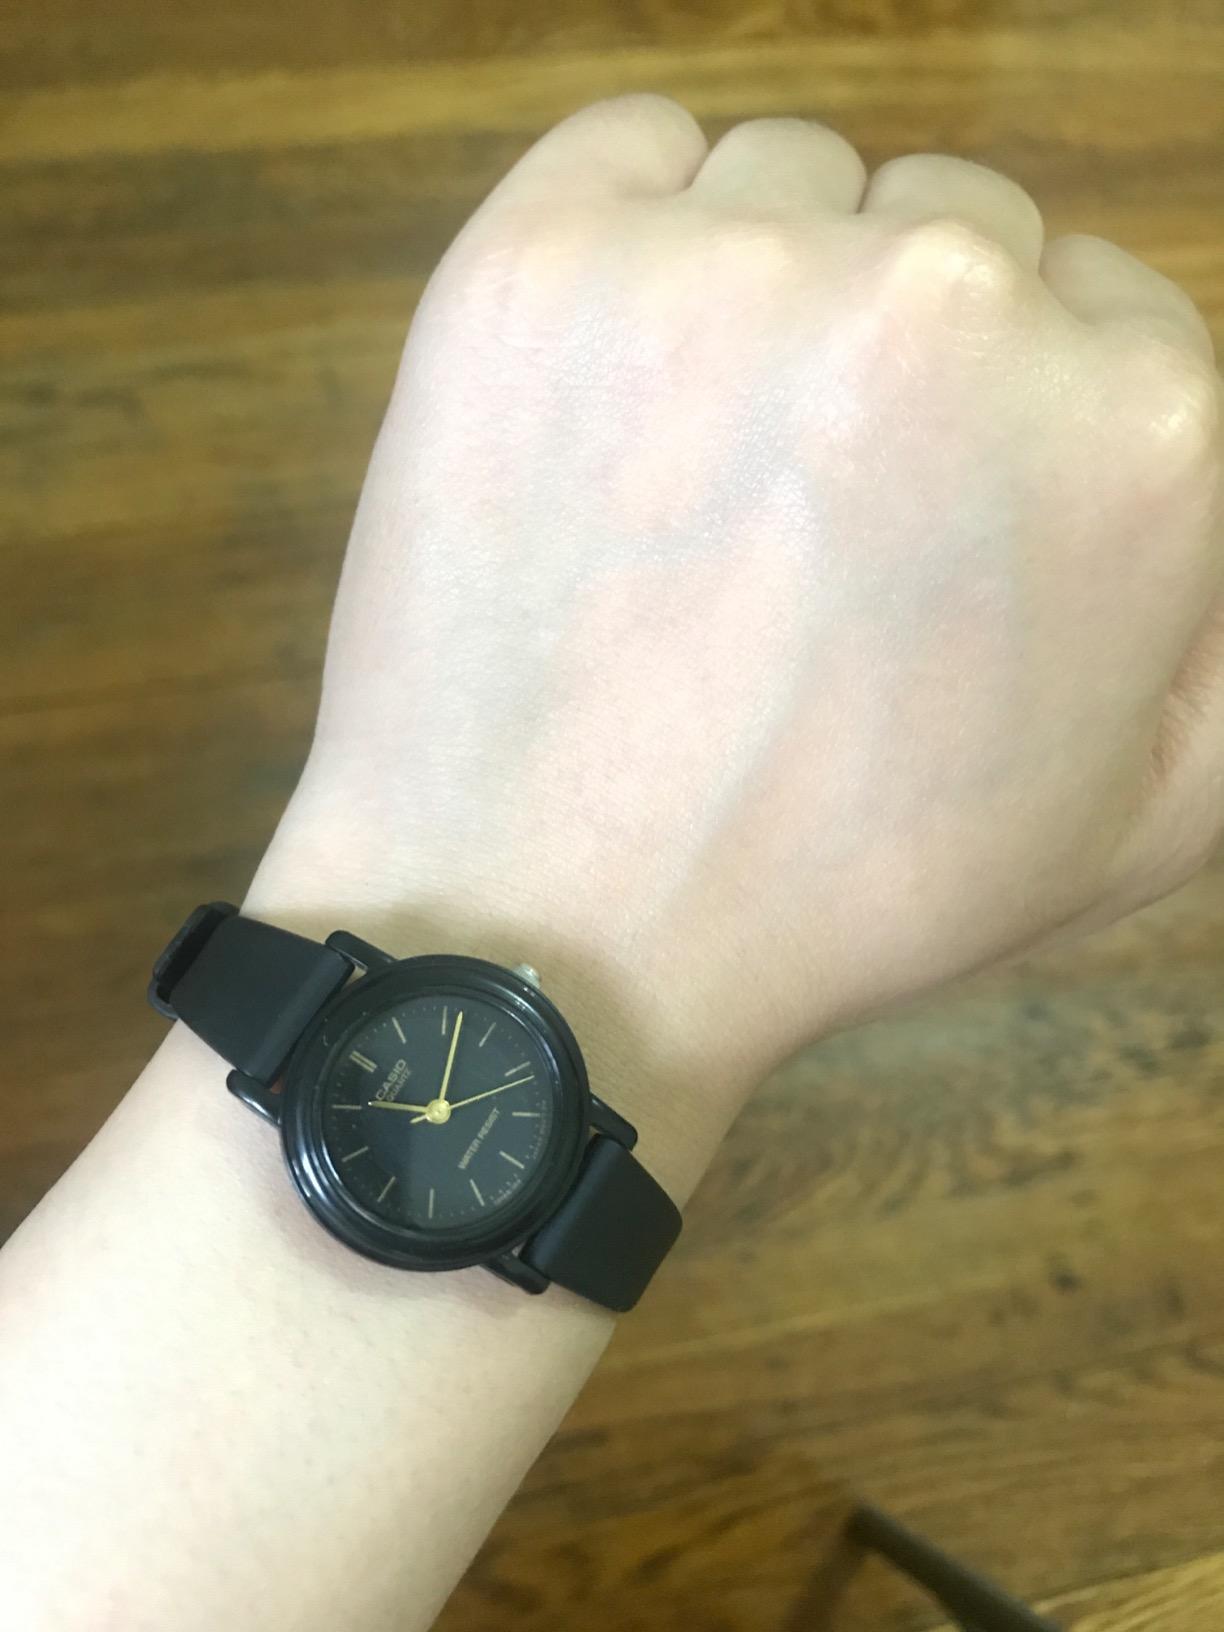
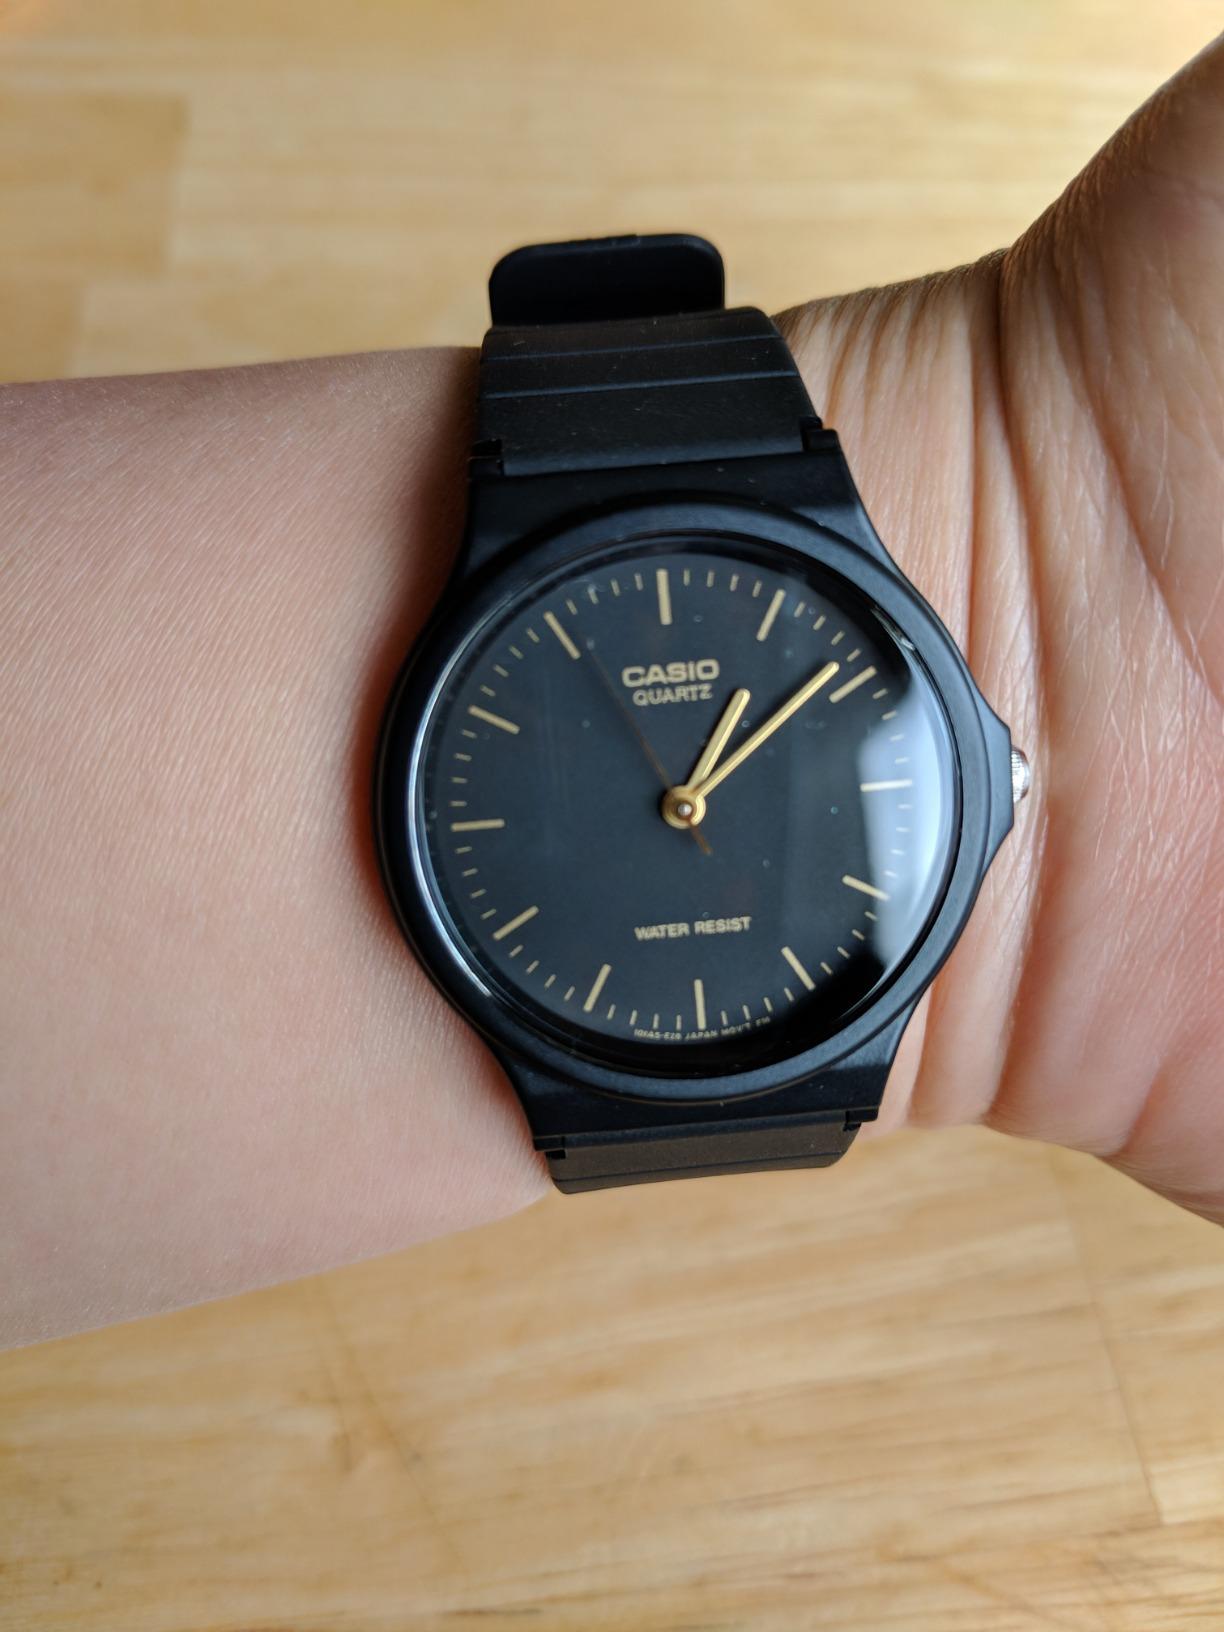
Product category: accessories_watch
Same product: no